Light Blade

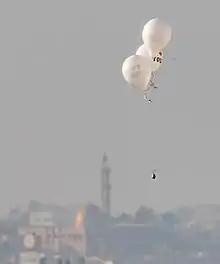
Helium balloons bearing flammable materials launched from Bureij in the Gaza Strip

Light Blade (Lahav Or) is a laser-based air defense system intended to intercept airborne devices such as incendiary balloons, incendiary kites, and miniature UAVs such as quadcopters, and RAM (rocket, artillery, and mortar) threats. When first deployed in 2020, it was the first laser air defense system in the world.